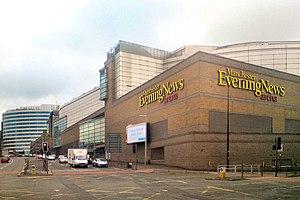
La Manchester Arena est une salle omnisports de 21 000 places située à Manchester.